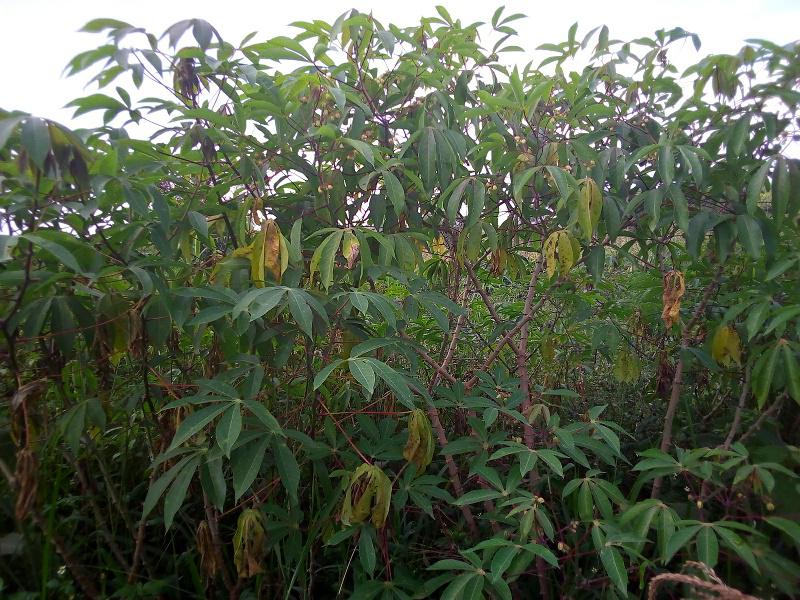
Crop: cassava
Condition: healthy